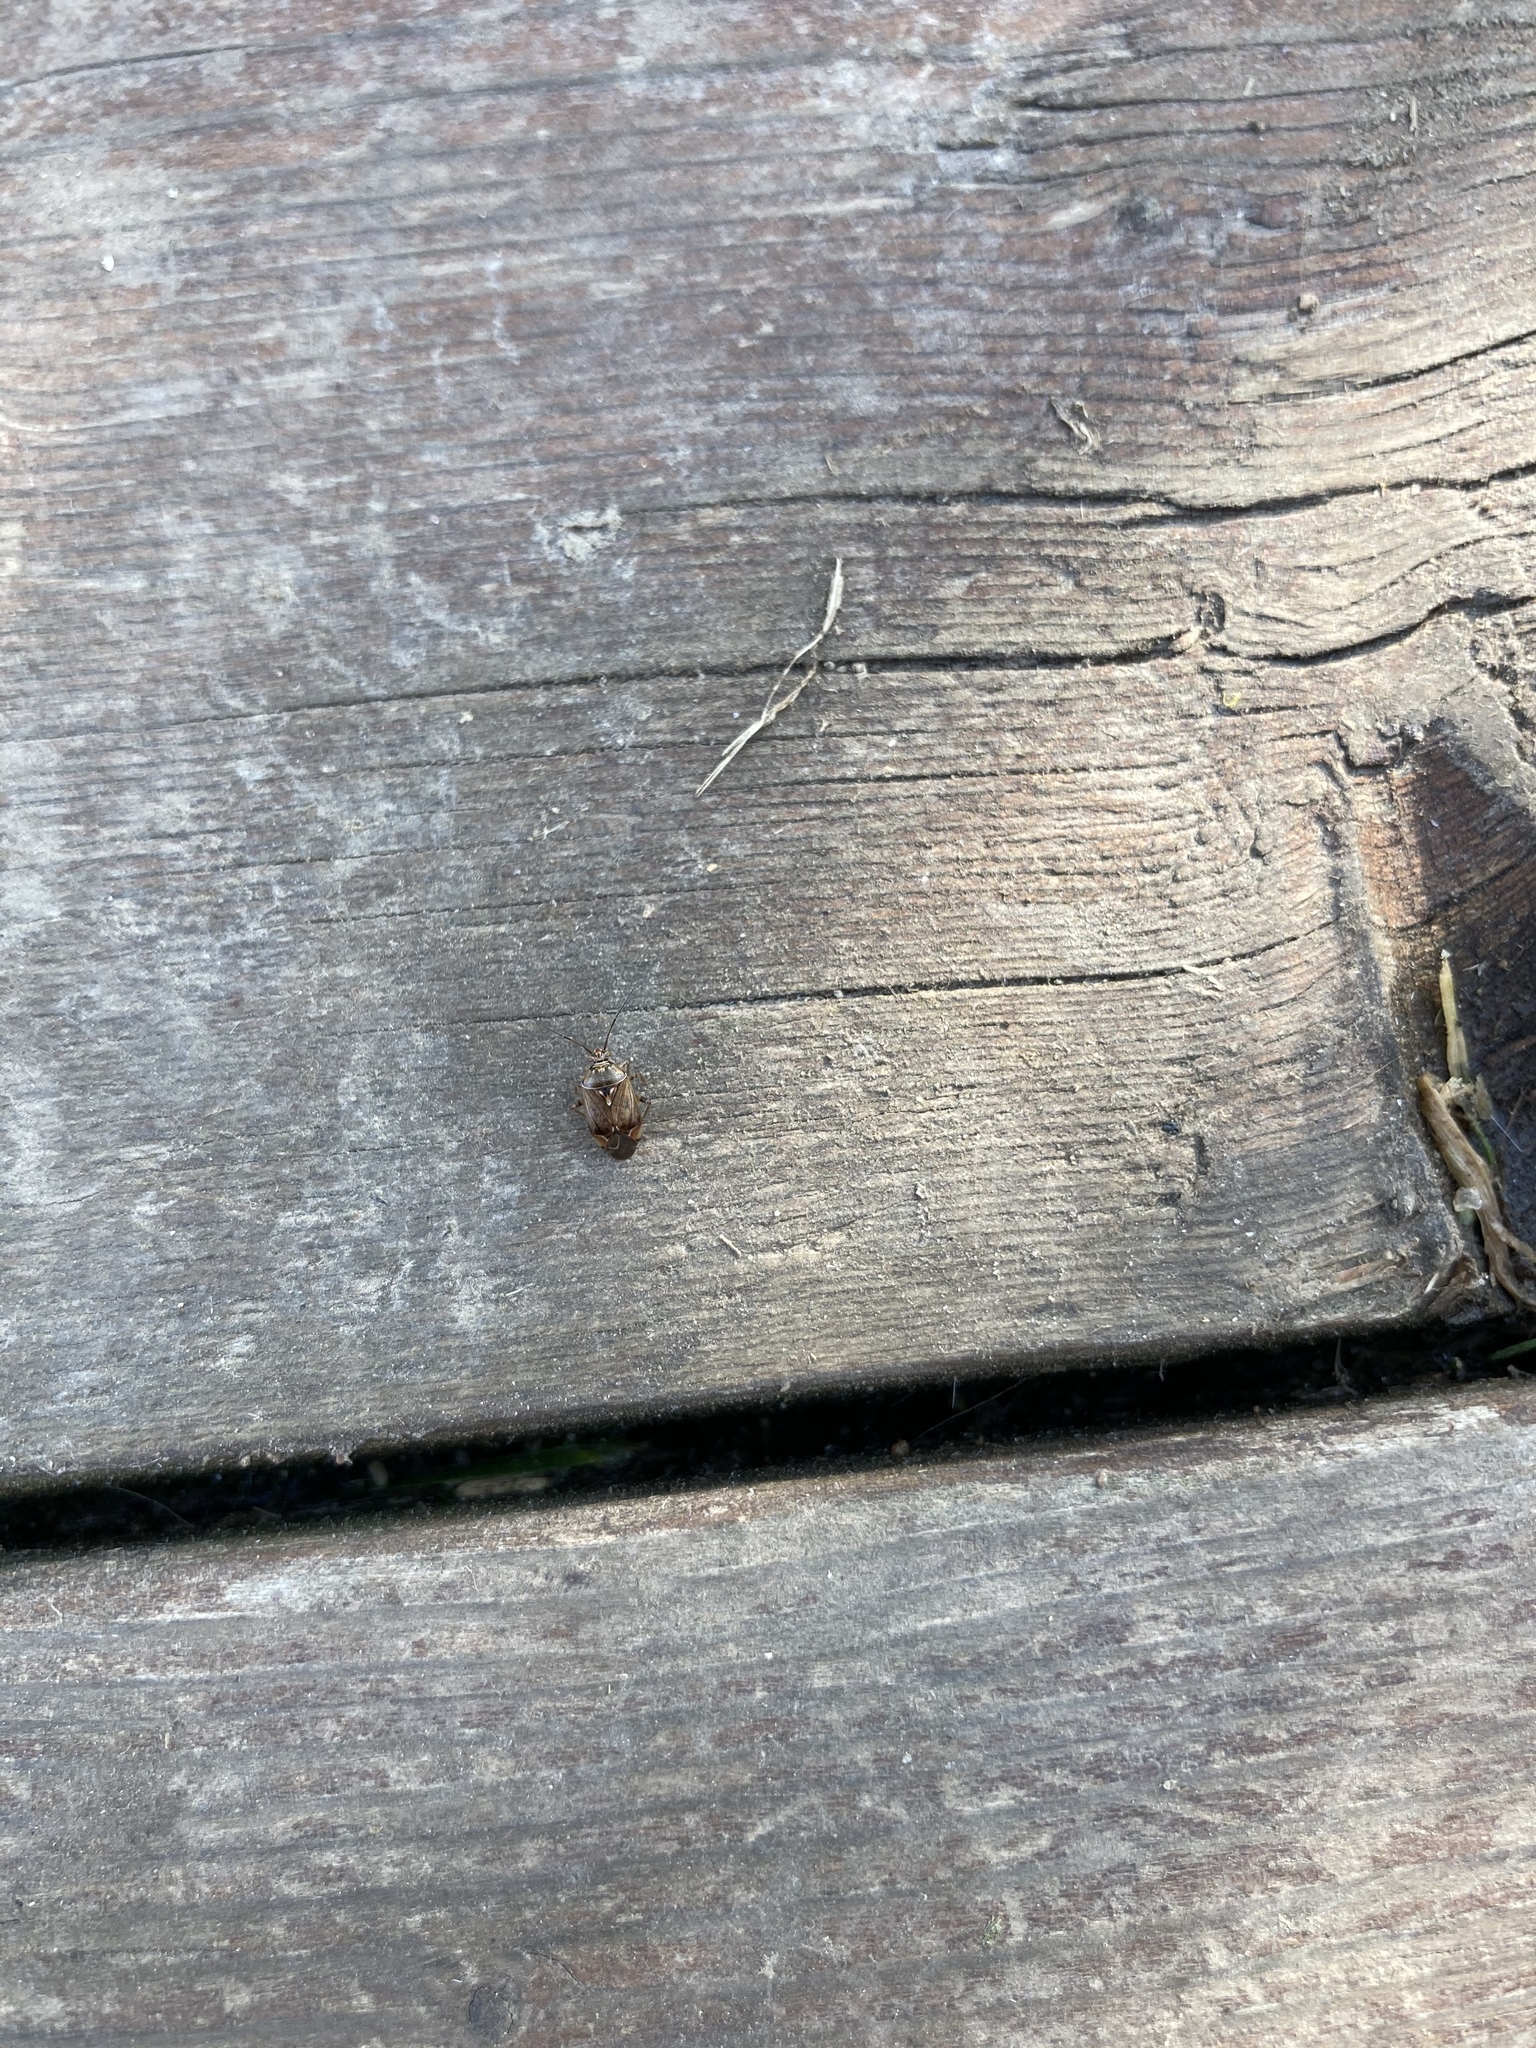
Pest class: lygus_bug